Church of the Holy Communion (Dallas)

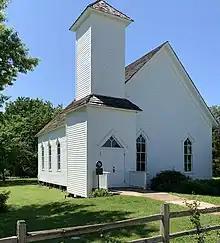
The historic Frankford Church where Holy Communion met for its first several decades

Amid the growth of the North Dallas suburbs, John W. McKamy―great-grandson of William McKamy―and his wife Ann Leftwich McKamy began to hold Episcopal Church services in the old church. The Church of the Holy Communion was founded in 1963 as a mission of the Episcopal Diocese of Dallas. For more than 40 years, Holy Communion held services in the historic Frankford Church.